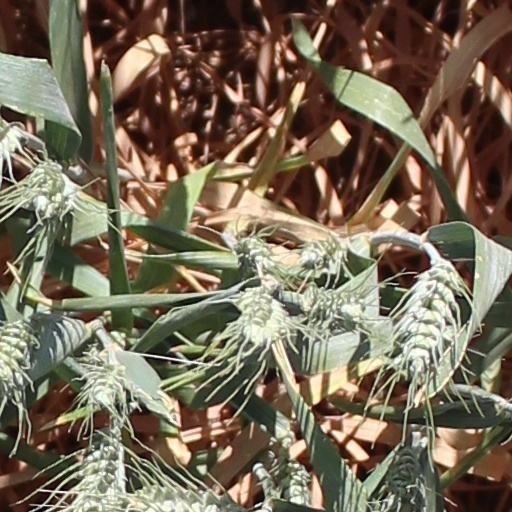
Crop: wheat